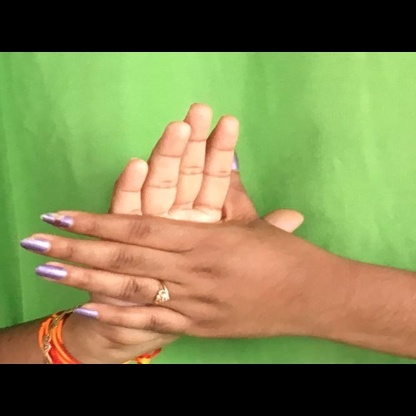
Mudra: Chakra